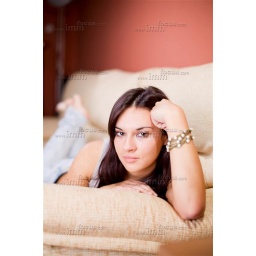
beautiful girl portrait sitting in the sofa of a living room